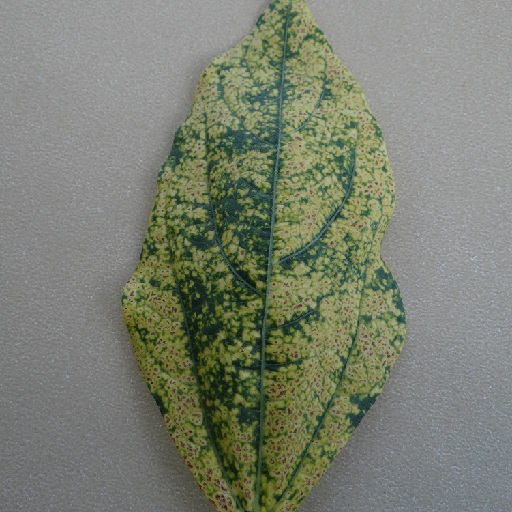
Label: Yellow Mosaic